Papilio andraemon

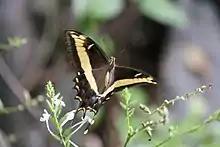
In flight

Papilio andraemon, the Bahaman swallowtail, is a swallowtail butterfly of the subfamily Papilioninae. It is found on the Bahamas, Cuba, Jamaica and the Cayman Islands. It is a rare stray or temporary colonist of the Florida Keys or the mainland near Miami.